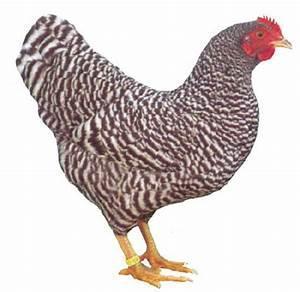
chicken